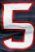
Number: 5